Mangaradja Soangkoepon

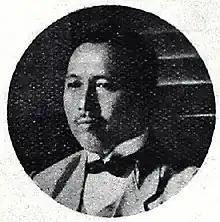
Maharadja Soeangkoepon in the 1920s

In the Volksraad, the Dutch leaders tried to divide native members between good "evolutionary" and bad "revolutionary" nationalists and pit them against one another. Soeangkoepon seems to have evolved into a more radical position during the course of his term in the Volksraad. They persecuted members of the Indonesian National Party led by Sukarno and many European members banded together in a chauvinistic pro-European clique called the Fatherland Club. In response, in January 1930 Mohammad Husni Thamrin formed nationalists into an official group called the . Soeangkoepon was a member of it along with R. P. Suroso, Dwijo Sewoyo, Mukhtar, Datuk Kayo, Sutadi and Pangeran Ali; their stated platform was for Indonesia to become independent from the Netherlands as quickly as possible, and to maintain a common front against divide-and-conquer tactics. He was reelected in the June 1931 Dutch East Indies Volksraad election. In that election his younger brother Dr. Abdul Rasjid was also elected to the volksraad as a member.